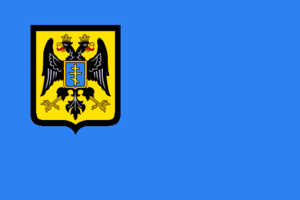
Le drapeau de la Crimée est le drapeau officiel de la République autonome de Crimée en Ukraine, puis de la République de Crimée et du gouvernement en exil de la République autonome de Crimée. Il est en usage depuis 1992 et a été officiellement adopté le 21 avril 1999.
Le khanat de Crimée est un ancien État gouverné par les Tatars de Crimée de 1441 à 1783. Son nom originel était Qırım Yurtu. Parmi les khanats turcs issus de l'éclatement de la Horde d'or, le khanat de Crimée est celui qui a duré le plus longtemps.
Le gouvernement de Tauride était une subdivision administrative de l'Empire russe créée en 1802 et supprimée en 1921. C’était le gouvernement le plus méridional de la Russie européenne, s’étendant sur la steppe de Nouvelle Russie, au nord de la mer Noire, et comprenant la péninsule de Crimée. La capitale en était Simferopol. Le territoire du gouvernement de Tauride est aujourd'hui réparti entre les oblasts ukrainiens de Kherson et de Zaporijia, ainsi que la république autonome de Crimée et la république de Crimée.